James Files

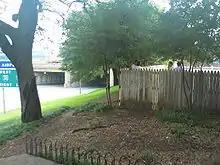
The wooden fence on the grassy knoll, where Files claims to have made his shot.

Files has stated that he was born in Alabama, moved to California with his family shortly thereafter, then to an Italian neighborhood in Chicago. On May 7, 1991, Files and his friend, David Morley, were involved in a roadside shootout in Round Lake Beach, Illinois, with two police officers, Detective David Ostertag and his partner, Gary Bitler. Ostertag and Bitler tried to apprehend the two for driving a stolen vehicle. During the shootout, Morley shot Detective Ostertag in the chest. Both Files and Morley shot at Detective Bitler, but missed. Files and Morley then fled on foot, but were arrested a few hours later. Files was charged with two counts of attempted murder and one count each of discharge of a firearm, aggravated battery with a firearm and armed violence. In August 1991, a jury found Files guilty of two counts of attempted murder. He was sentenced to 30 years for the shooting of Detective Ostertag and 20 years for attempting to shoot Detective Bitler. Files was initially imprisoned at Stateville Correctional Center in Crest Hill, Illinois, before being transferred to Danville Correctional Center in Danville, Illinois. Files was paroled in May 2016.